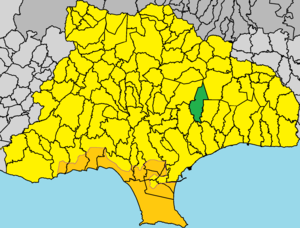
Mathikolóni est un village de Chypre situé dans le district de Limassol.